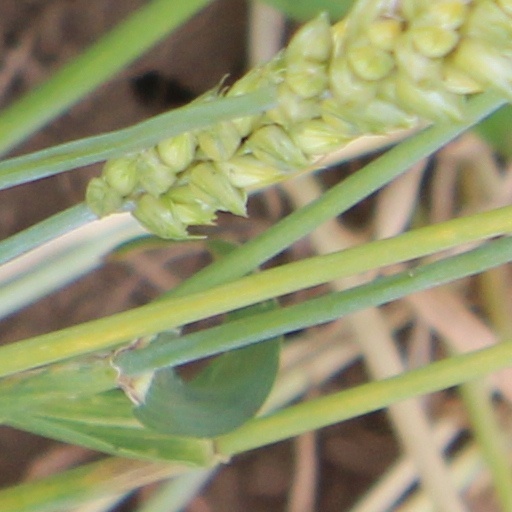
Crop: wheat